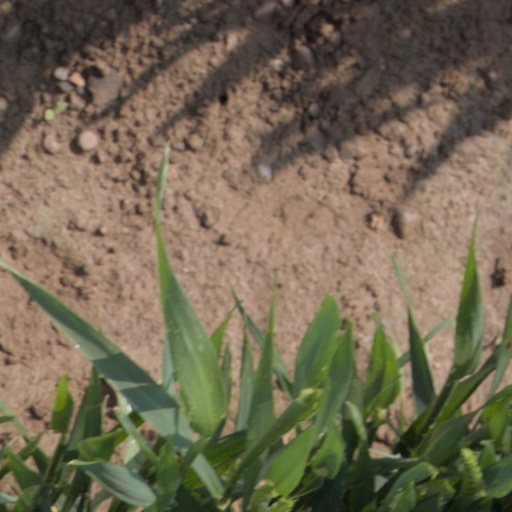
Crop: wheat